Super Bowl LI

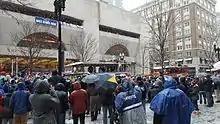
The New England Patriots Victory Parade on Boylston Street in Boston, Massachusetts Tuesday February 7, 2017.

On September 29, 2016, Lady Gaga, who had performed the national anthem the previous year at Super Bowl 50, confirmed that she would be performing at the Super Bowl LI halftime show on her Instagram account with the message: "It's not an illusion. The rumors are true. This year the SUPER BOWL goes GAGA!" Fox Sports president and executive producer of the show, John Entz, confirmed Gaga's involvement adding "[She] is one of the most electric performers of our generation, and we couldn't be happier with the choice to have her headline the Super Bowl LI Halftime Show," he also said that it would be "an incredible night."